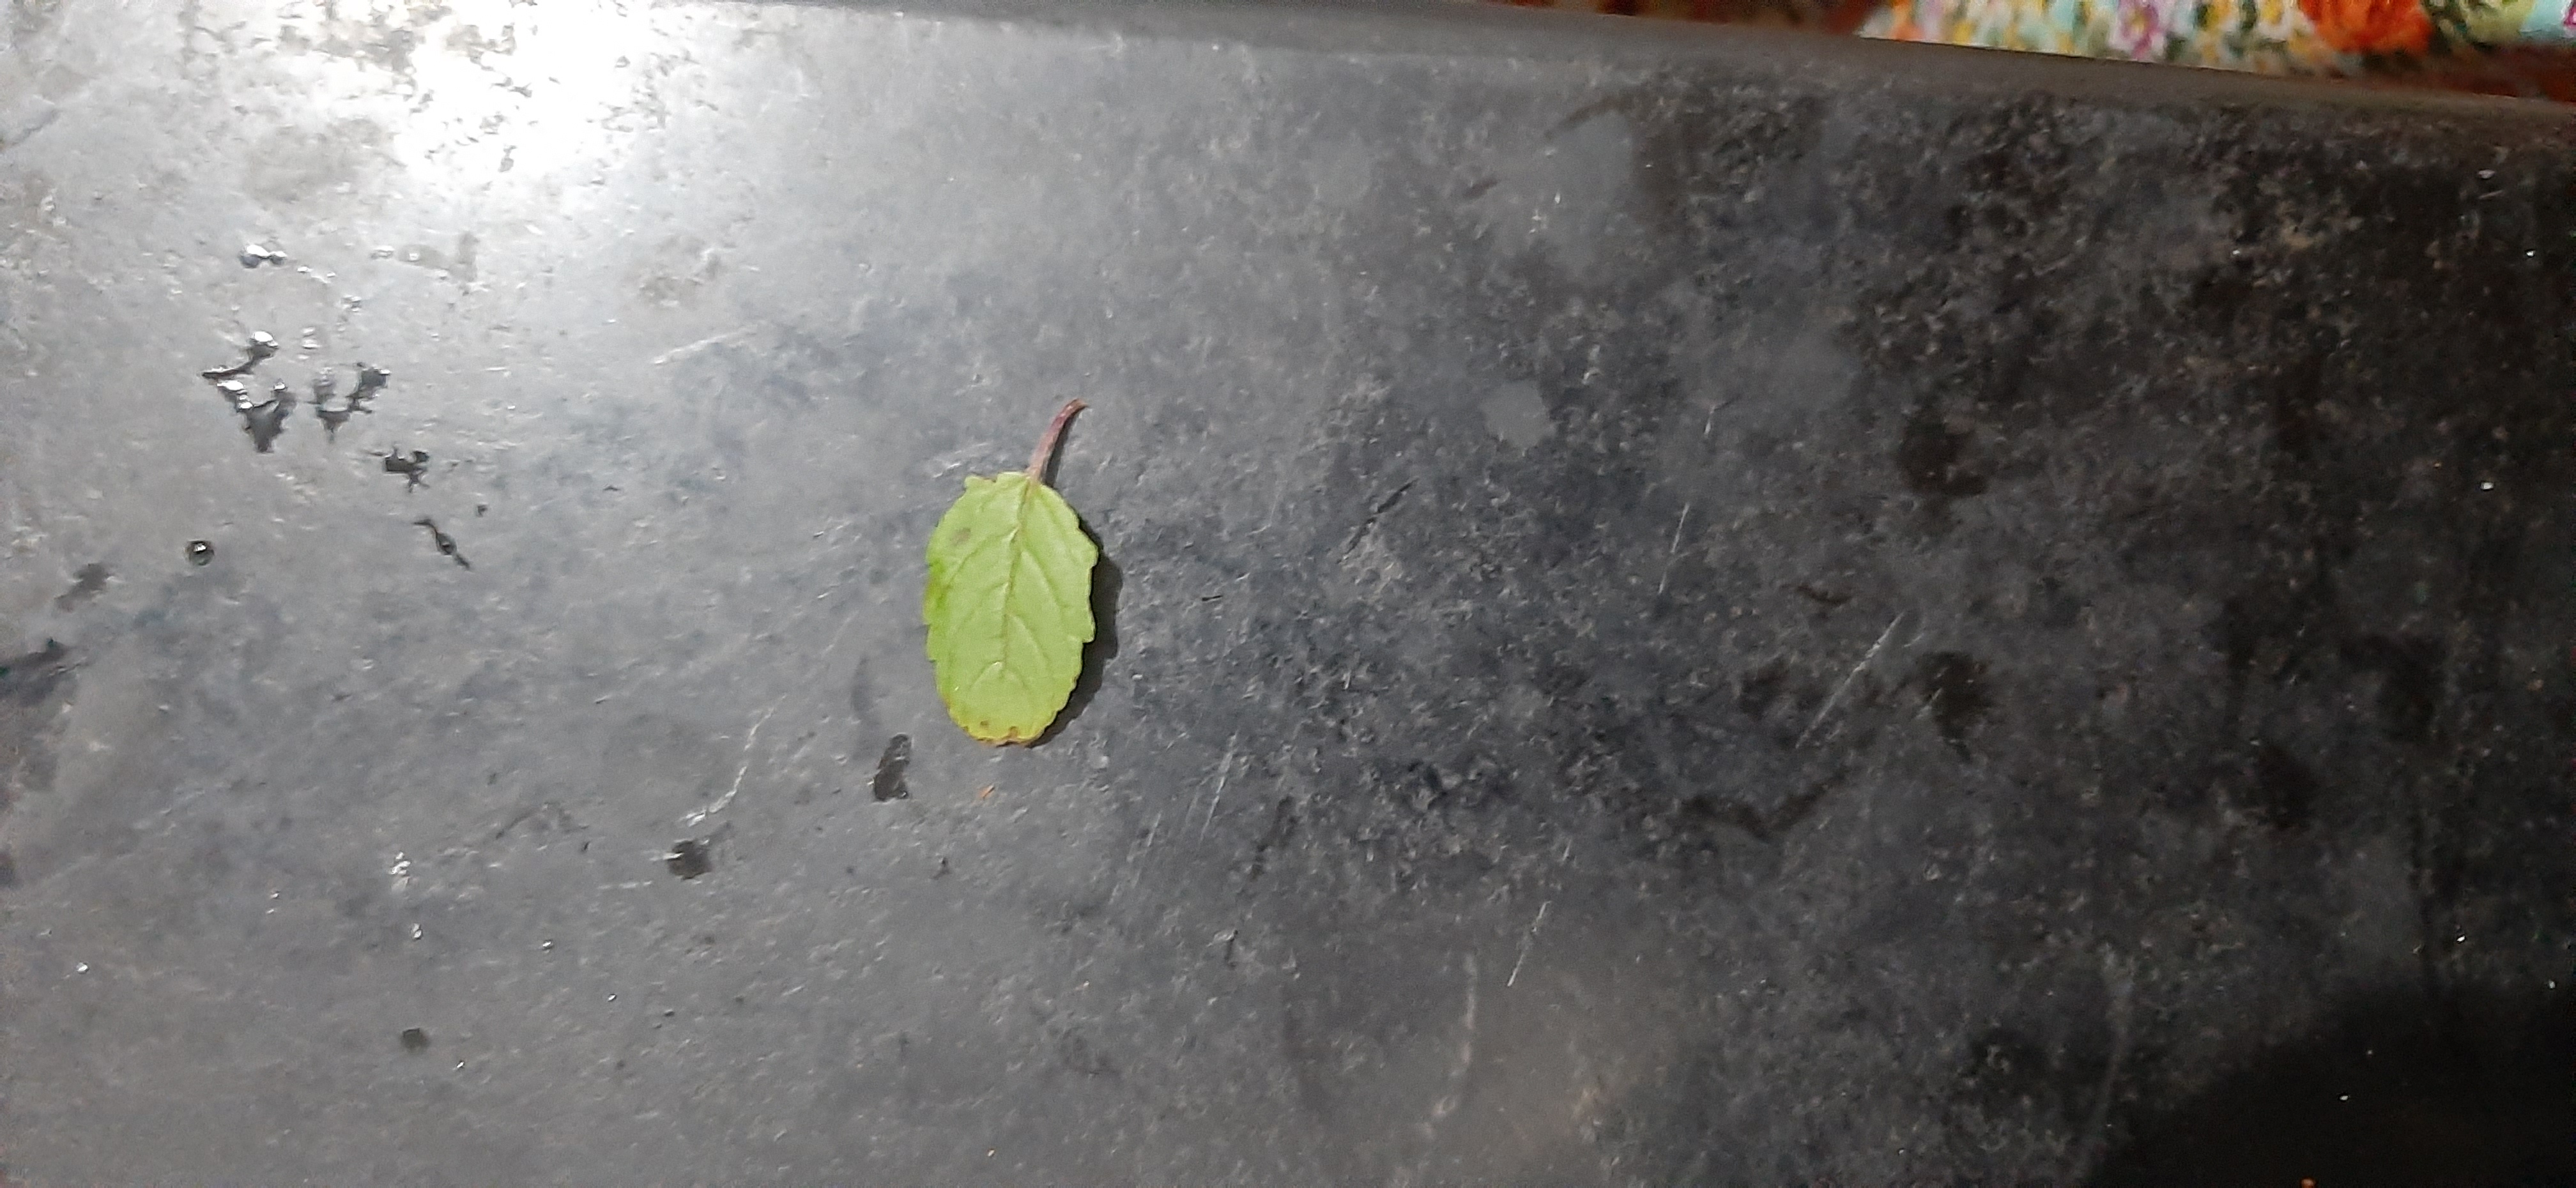
Plant: Tulsi